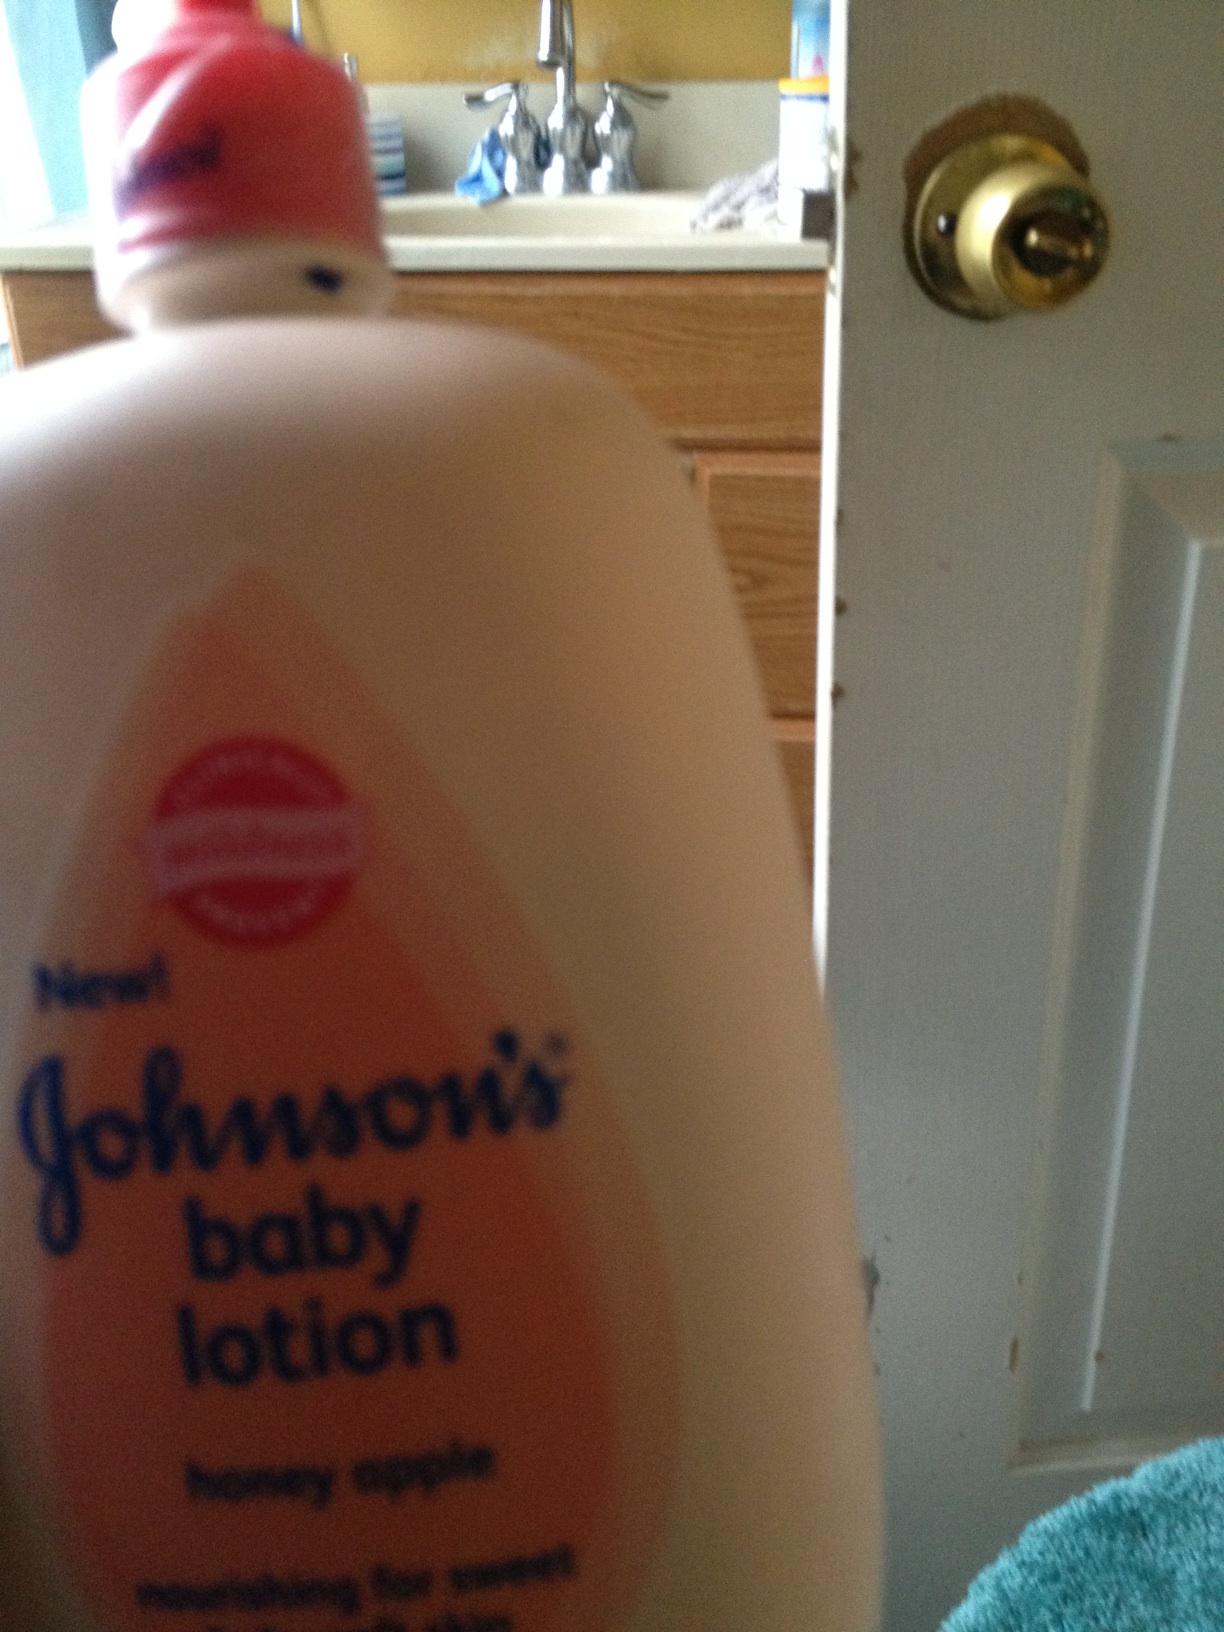Question: Is that soap or lotion?
Answer: lotion